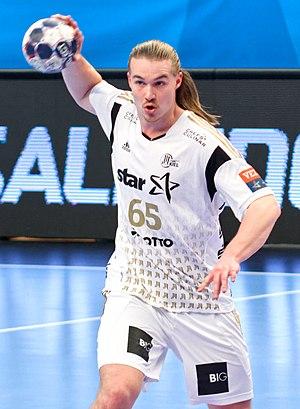
Rencontre de phase de groupe de la ligue des champions 2016-17 entre le PSG et le THW Kiel. A Coubertin, le 12 mars 2017. http://www.eurohandball.com/ec/cl/men/2016-17/match/2/006499/Paris+Saint-Germain+Handball#